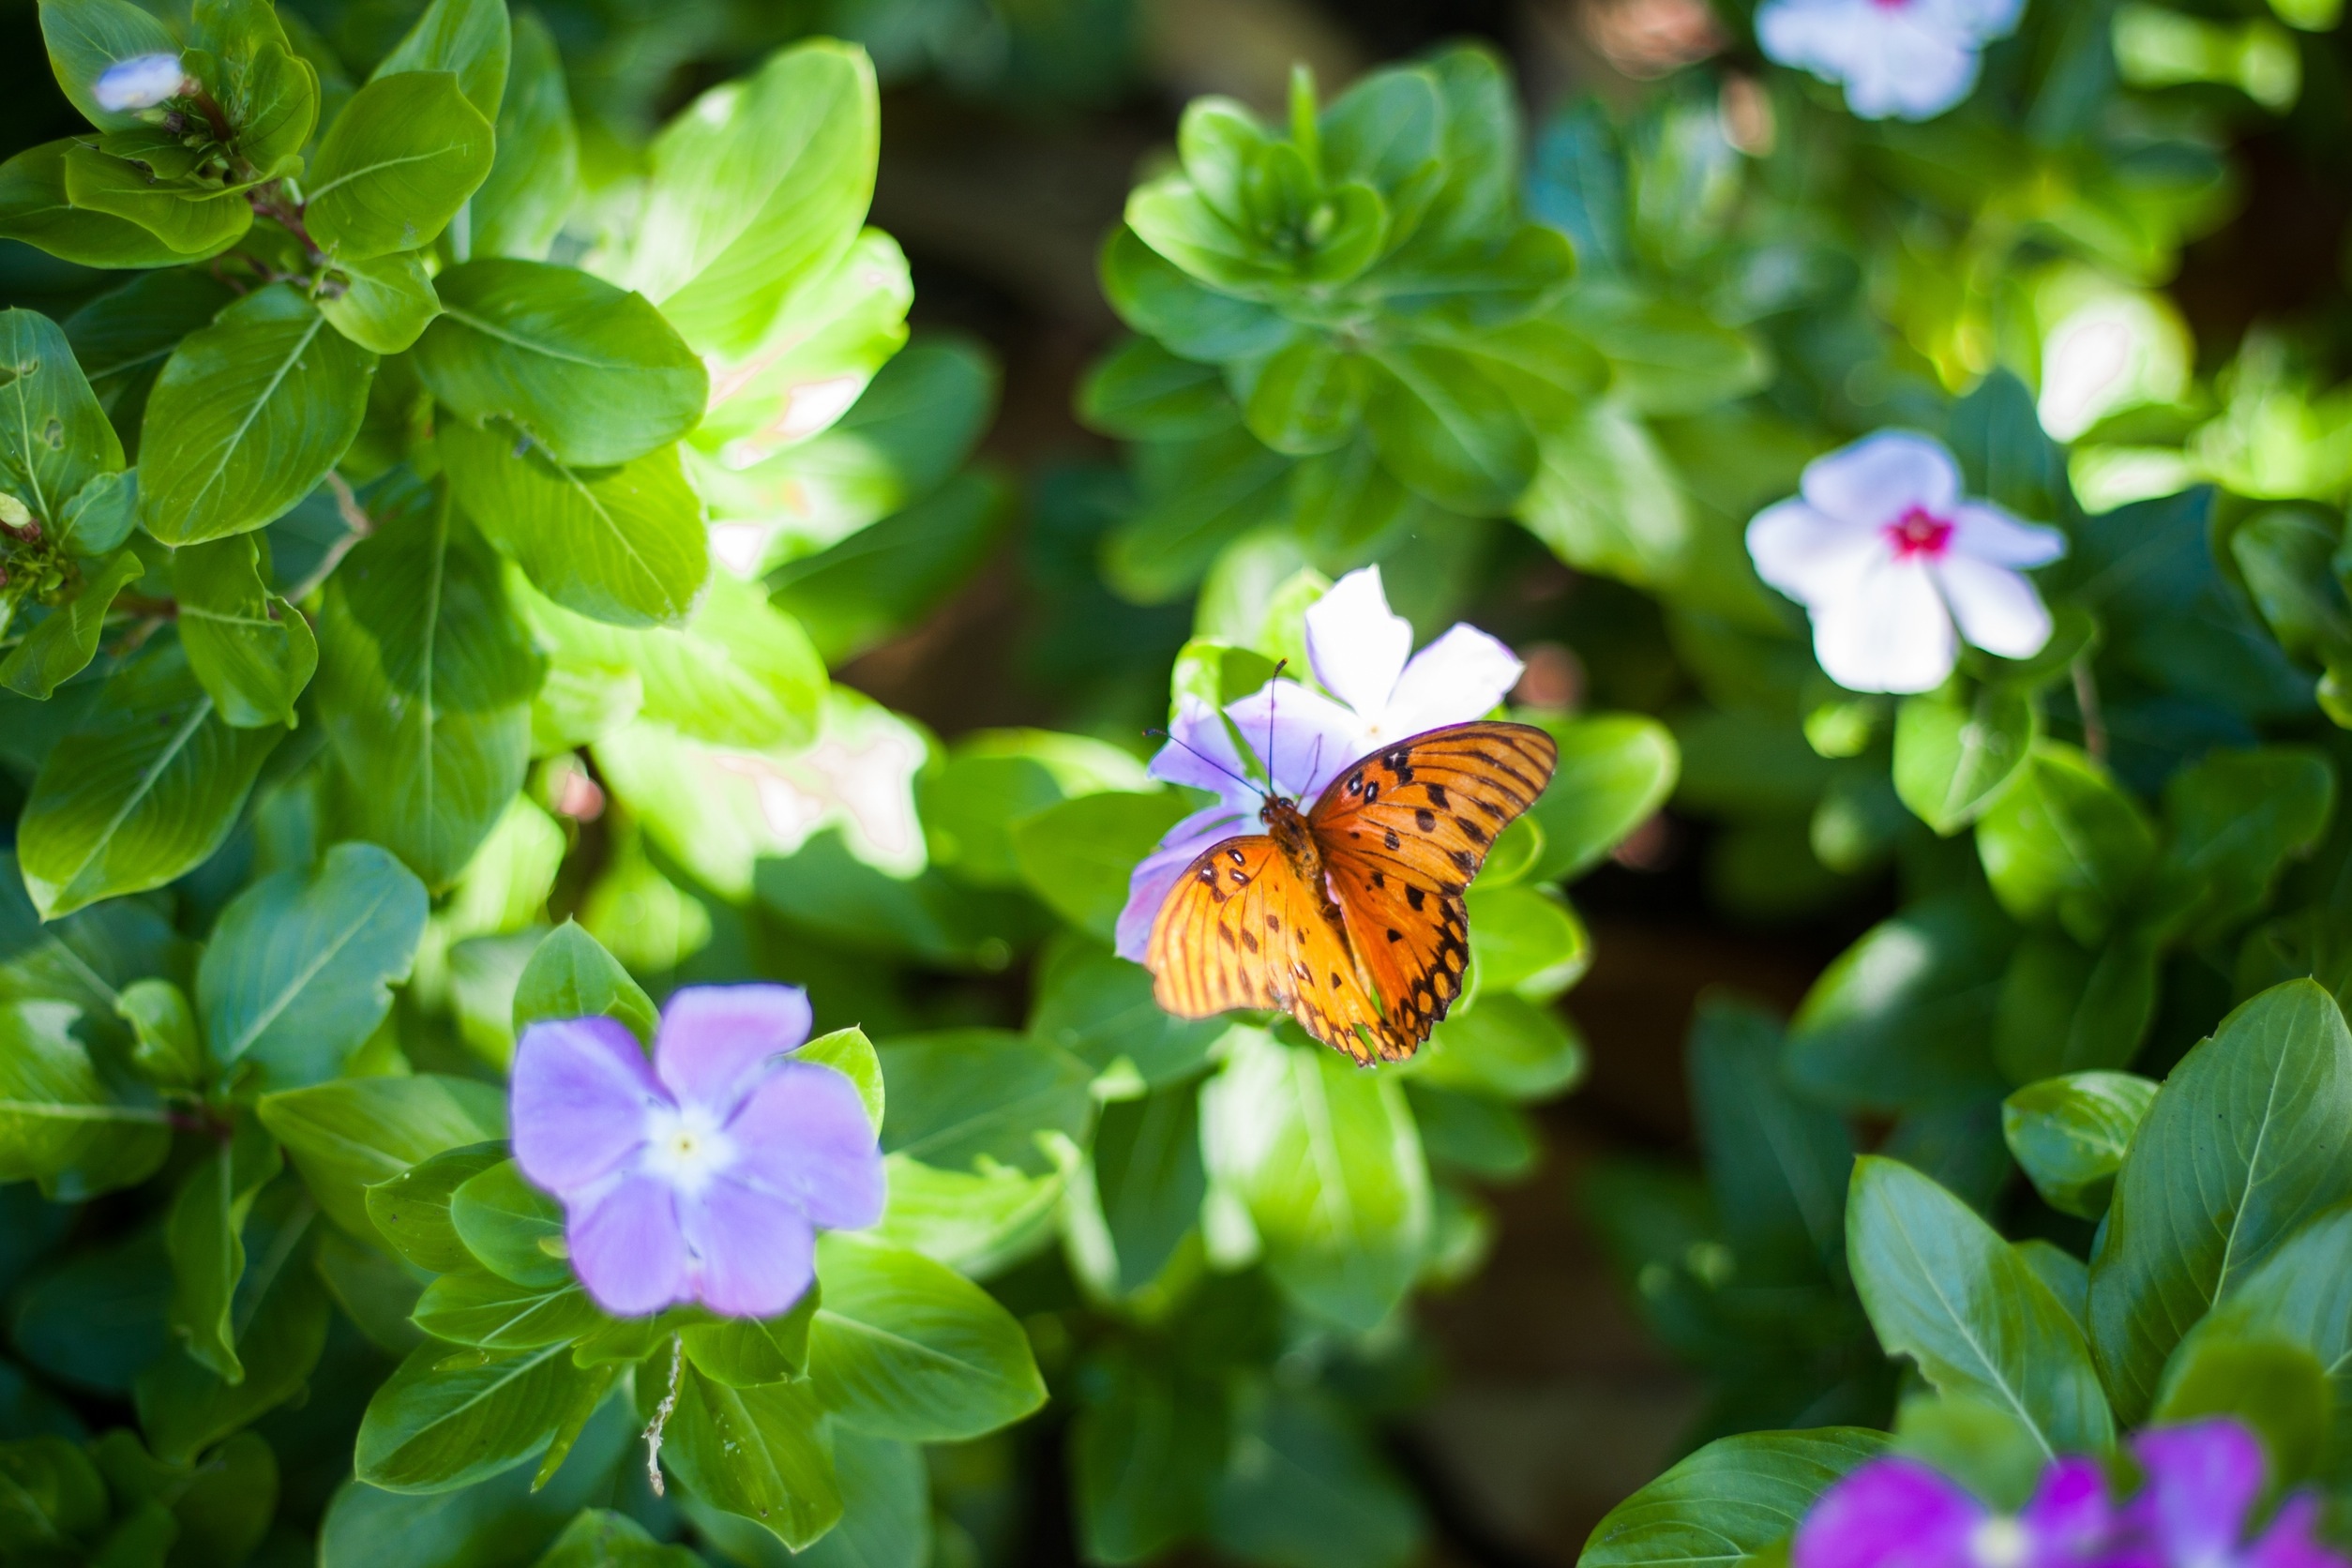
nature, blossom, plant, leaf, flower, purple, petal, summer, floral, orange, spring, green, color, insect, macro, botany, blooming, butterfly, garden, flora, fauna, invertebrate, freshness, wildflower, flowers, outdoors, sunny, shrub, nectar, macro photography, pollinator, annual plant, moths and butterflies